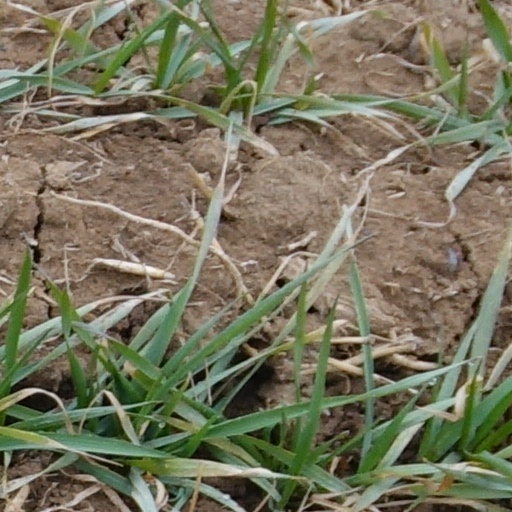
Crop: wheat